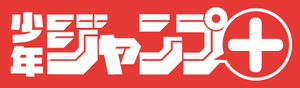
Shōnen Jump+ est une plateforme de lecture de mangas en ligne et une application mobile appartenant à Shūeisha lancée le 22 septembre 2014. Jump+ propose la lecture en ligne de titres originaux ainsi que des titres actuellement sérialisés dans le Weekly Shōnen Jump. Le magazine numérique propose également du contenu venant de Jump Square, Weekly Young Jump, V Jump et accueille régulièrement des one shot récompensés aux différents concours jeune talent comme le Jump New World Manga Award ou le Prix Tezuka. Les créations originales notables sérialisés dans Jump+ sont Spy × Family, Hell's Paradise: Jigokuraku ou encore World's End Harem.